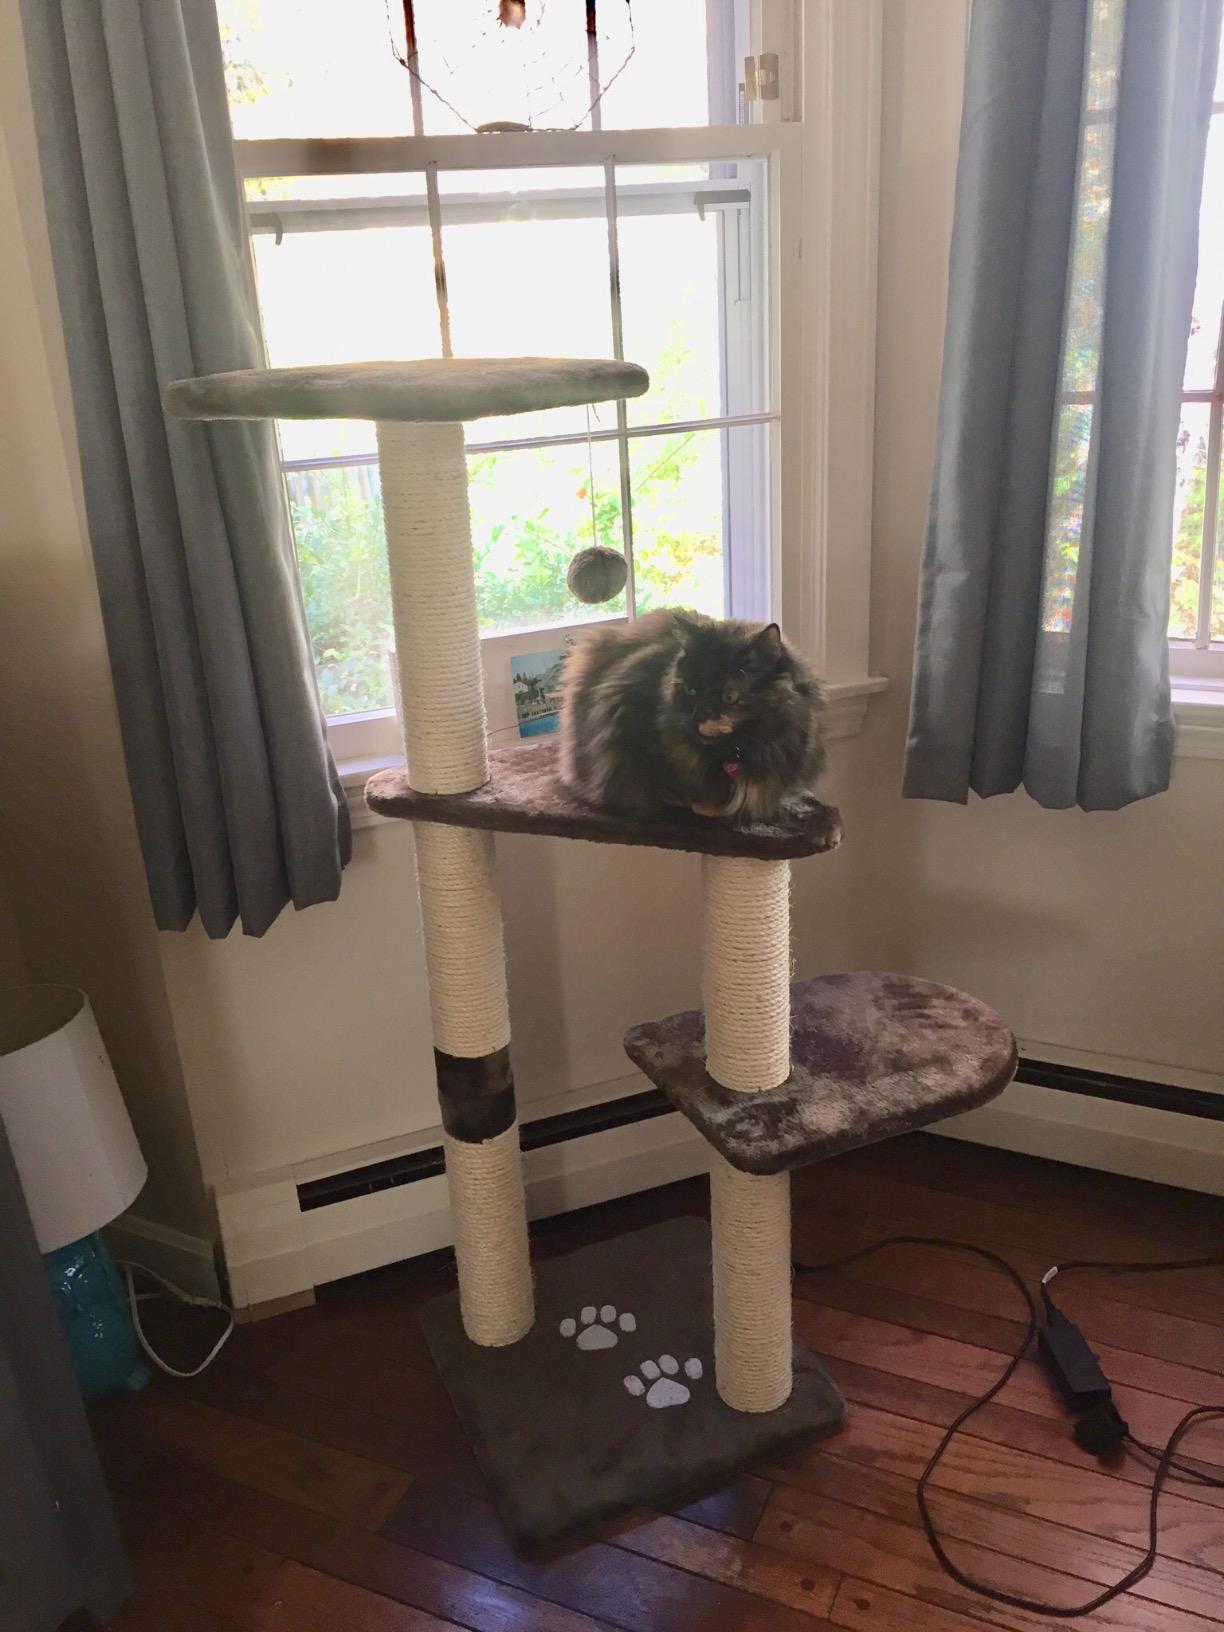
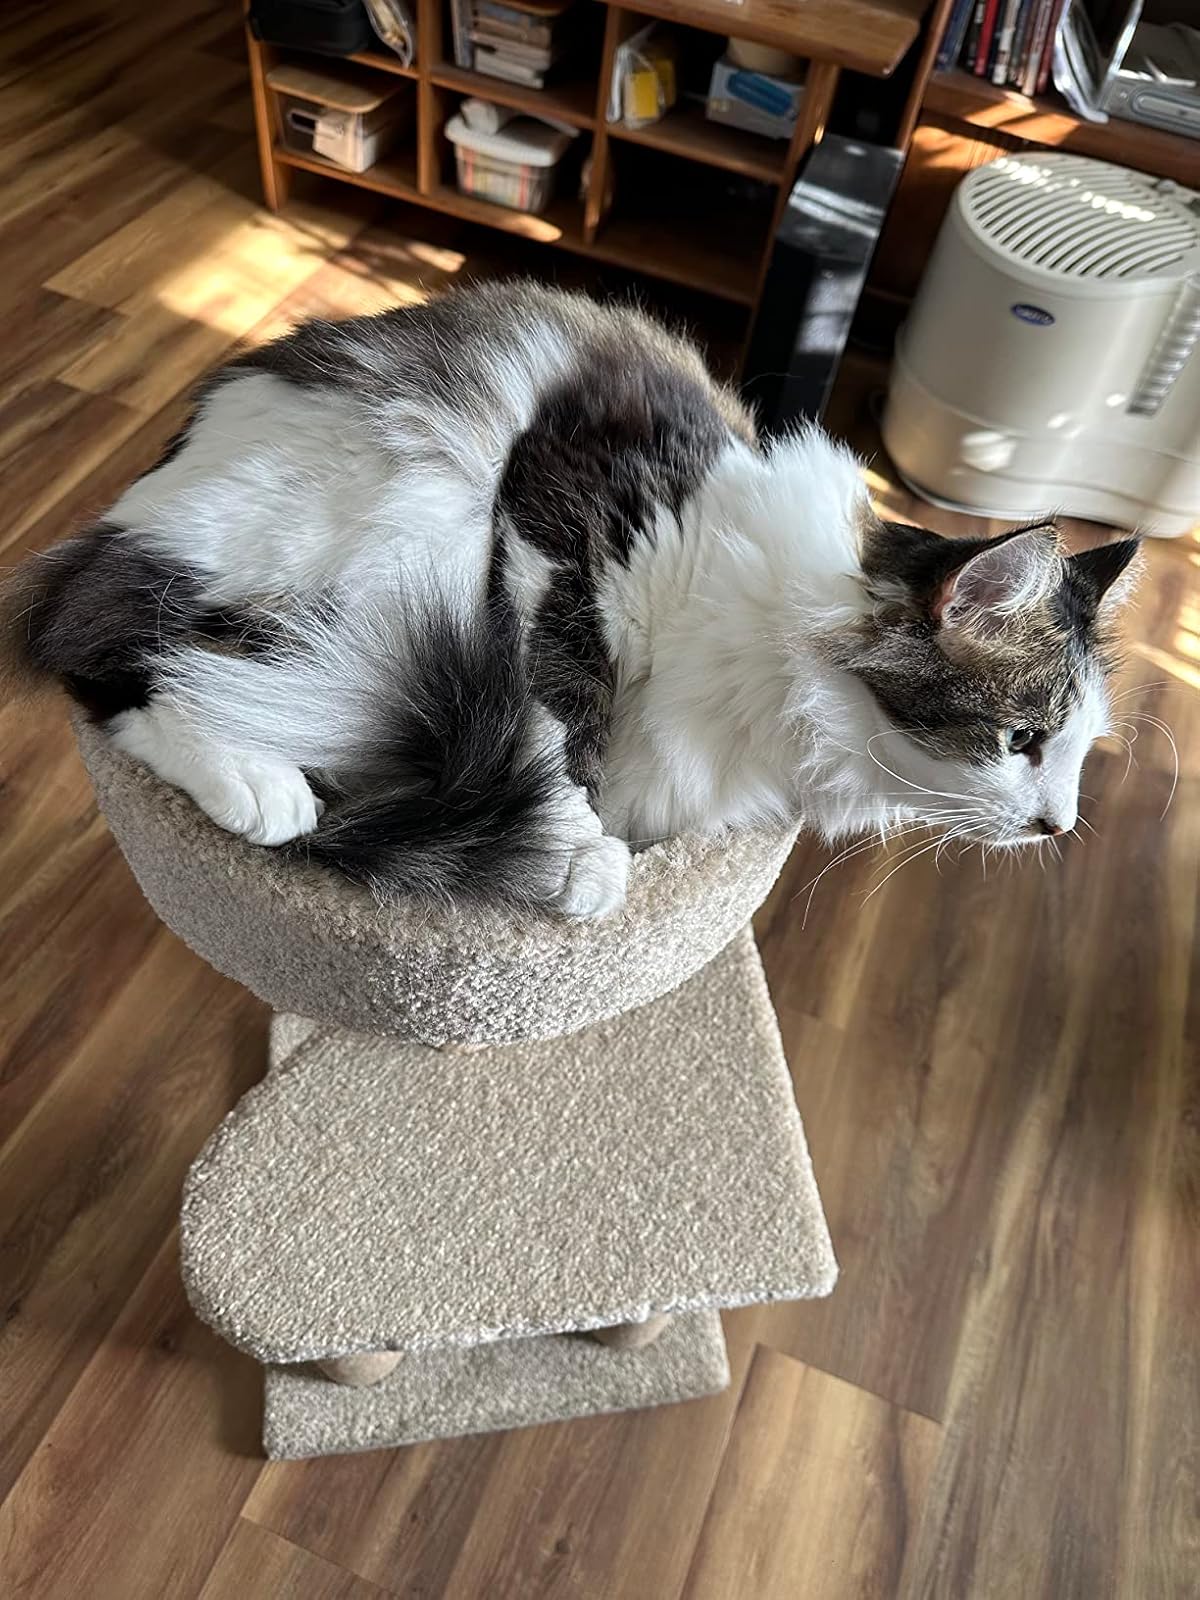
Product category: items_cat tree
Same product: no